2014 Chicago Bears season

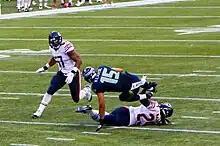
Jon Bostic and Danny McCray tackle Seahawk Jermaine Kearse

Wilson, Kyle Fuller, Frey, Britton, de la Puente, Mills, Allen, and Williams were inactive in Seattle. The Seahawks scored touchdowns on their first four drives: Marshawn Lynch and Russell Wilson's seven-yard touchdown runs in the first quarter and Wilson's touchdown passes to Jermaine Kearse and Christine Michael of seven- and 29 yards, respectively, in the second quarter. For the Bears' four first quarter drives, three ended in punts; on the team's final possession of the second quarter, Cutler's 23-yard touchdown pass to Bennett was nullified when Bennett was downed at the one-yard line. Cutler would throw a two-yard touchdown pass to Rosario, but a pass interference call on Marshall overturned the play; Cutler would be intercepted by Jeremy Lane; the Seahawks would convert the turnover into a Steven Hauschka 59-yard field goal to give the Seahawks a 31–0 lead. On Seattle's first drive of the second half, they failed to score for the first time of the game when Hauschka's 53-yard field goal hit the left upright; Gould would also miss a field goal, missing a 43-yarder wide right. Hauschka would record the only score of the third quarter, with a 38-yard field goal. In the final quarter, the Bears would reach the Seahawks' red zone, where Gould scored on a 30-yard kick. On Seattle's ensuing play, Terrelle Pryor was intercepted by C. J. Wilson, leading to a Gould 38-yard field goal to make the final score 34–6.